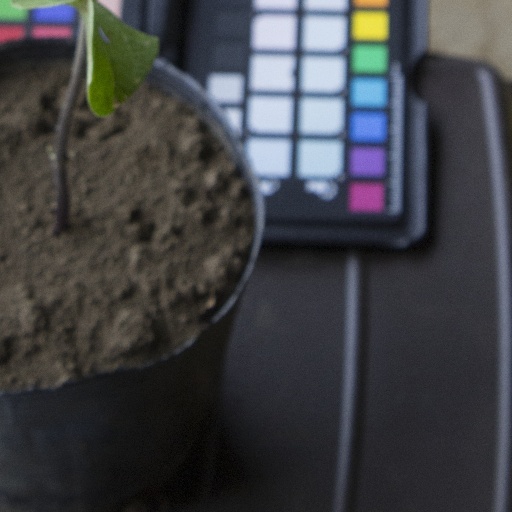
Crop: soybean